Bernardo de Monteagudo

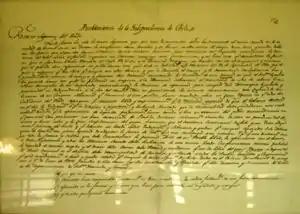
Act of Proclamation of the Independence of Chile, attributed to Monteagudo, although the authorship is also disputed by Miguel Zañartu.

In 1817, a few days after the Battle of Chacabuco, he crossed the Andes Mountains and placed himself under José de San Martín as auditor of the Army of the Andes. In January 1818 he wrote the Proclamation of the Independence of Chile (the writing was disputed with Miguel de Zañartu), and he became a confidant and advisor to the director Bernardo O'Higgins, also a member of the Lautaro Lodge.